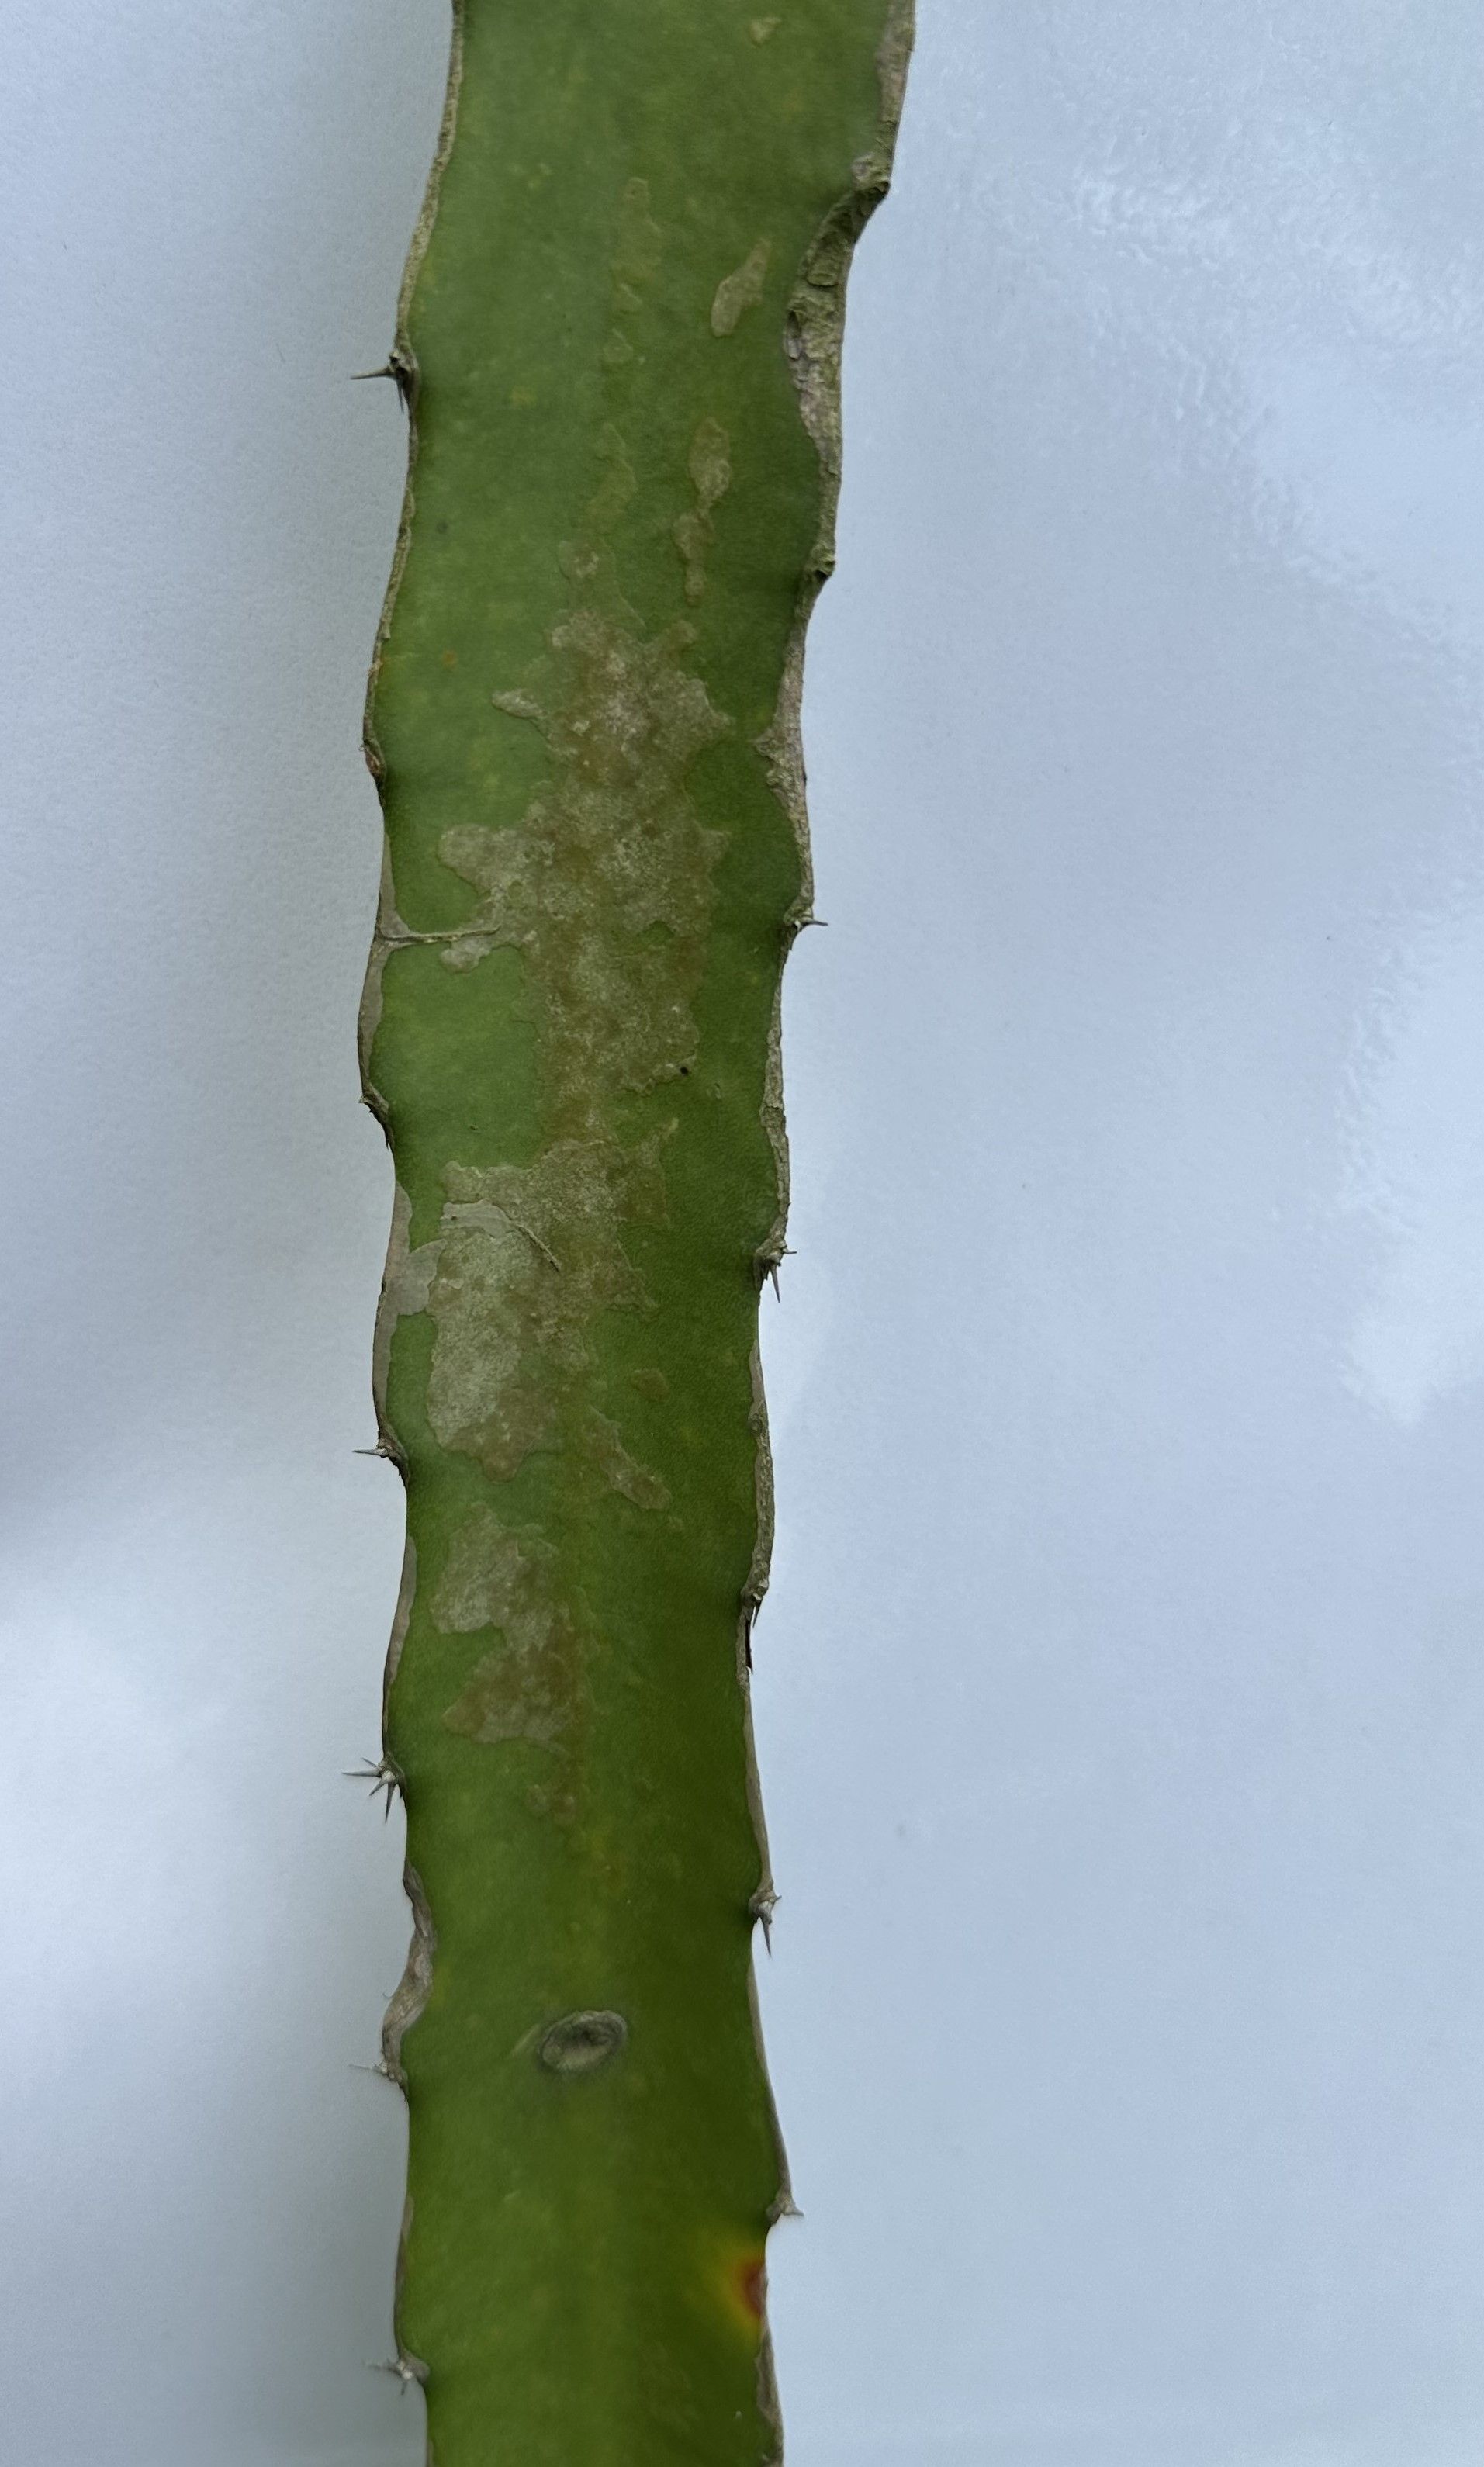
Label: Bad leaf